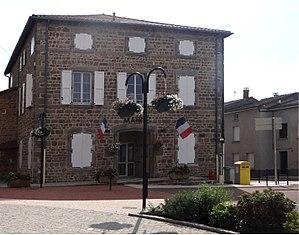
Mairie de Saint-Martin-Lestra, Loire, France.
Saint-Martin-Lestra est une commune française située dans le département de la Loire, en région Auvergne-Rhône-Alpes.